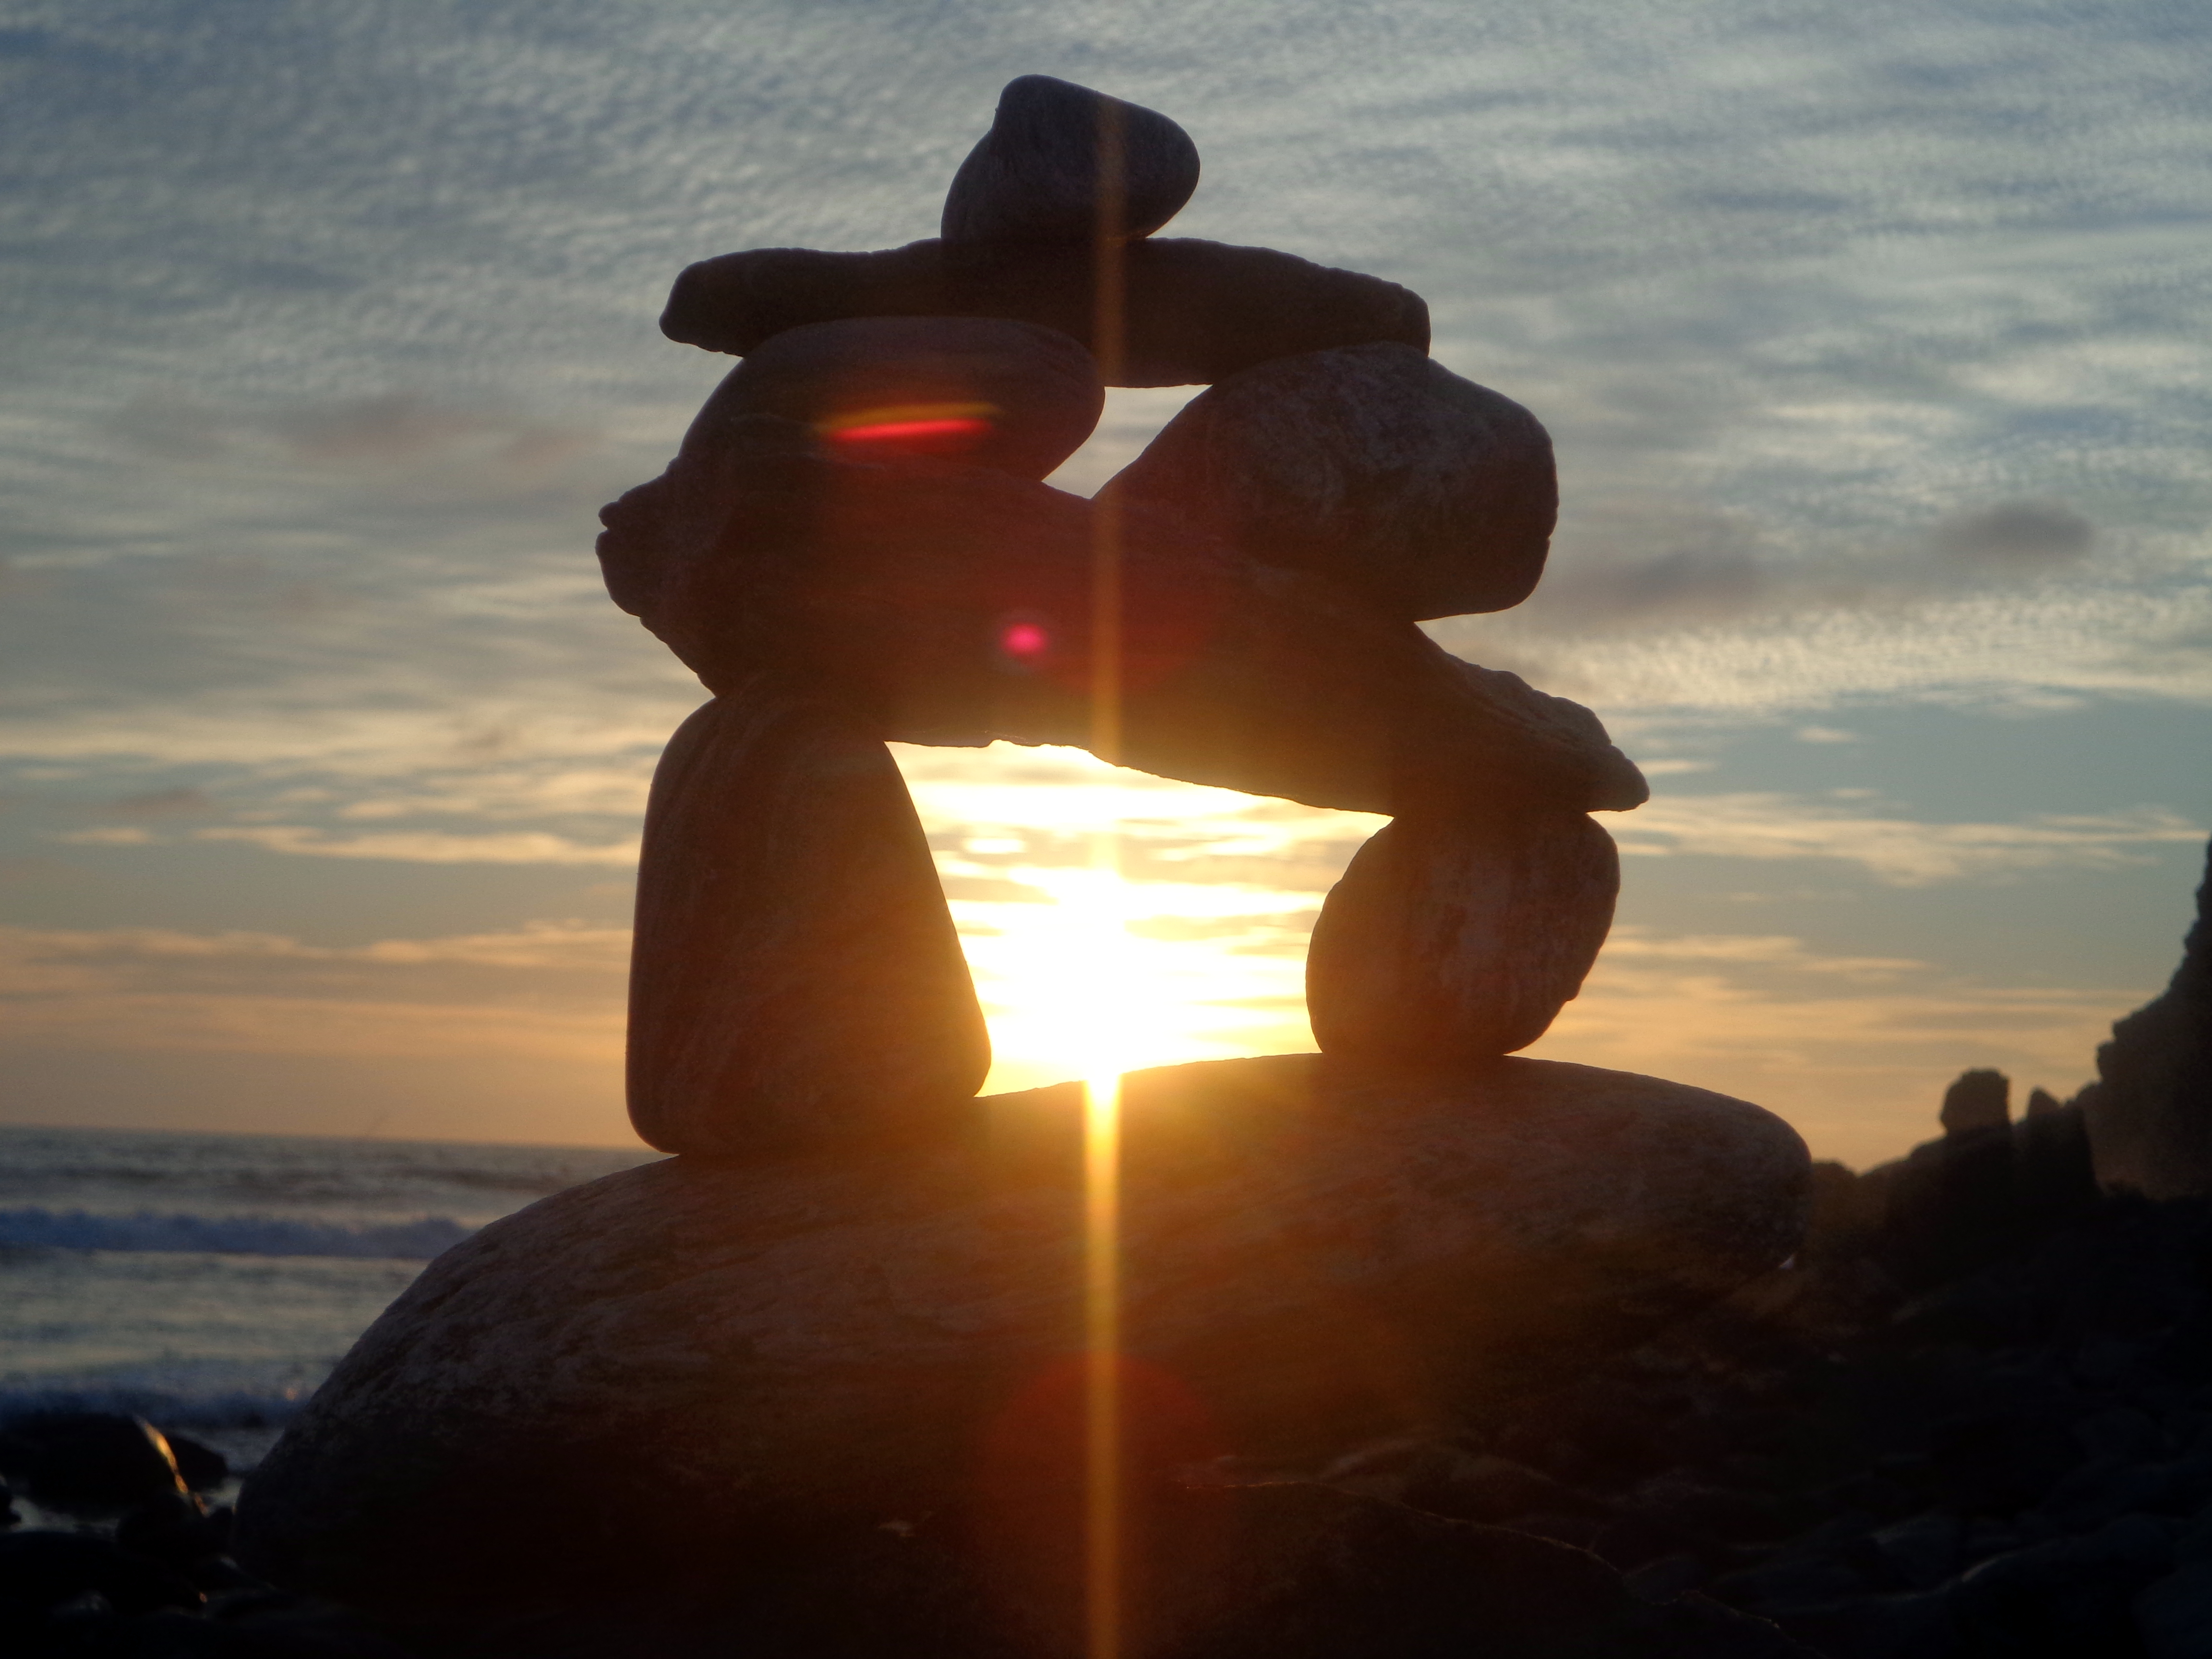
stones, stone pile, sea, shore, horizon, evening, sunlight, cloudy sky, sky, sunset, light, sun, cloud, sunrise, heat, rock, love, backlighting, photography, lens flare, landscape, vacation, sculpture